Andon Kyoseto

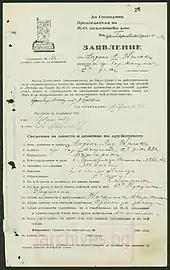
Application by Kyoseto for membership in the Macedonian-Adrianopolitan Volunteer Corps Society in G. Dzhumaya (1934).

During the Ilinden-Preobrazhenie Uprising, Andon Kyoseto was ordered, together with Gyorche Petrov and Luka Ivanov, to lead a revolutionary band in the region of Prilep. In the village of Trojaci, he initiated a minor battle against the Turkish military and after he split with Gyorche Petrov, Luka Ivanov and Pere Toshev, he went to the region of Veles. On 17 October 1903, before leaving the village of Skačinci, Andon Kyoseto together with 30 freedom fighters was engaged in a battle on "Klepata" against 500 Turkish soldiers. Boris Sarafov and his group of 70 freedom fighters then came and struck the Turkish military from the rear. Only four freedom fighters were killed, as opposed to 65 casualties on the Turkish side. The bands managed to escape during the night. They also escaped two ambushes set by Turkish soldiers. From the village of Prosenikovo, they headed to the border with Bulgaria and arrived in Kyustendil in the middle of December 1903.